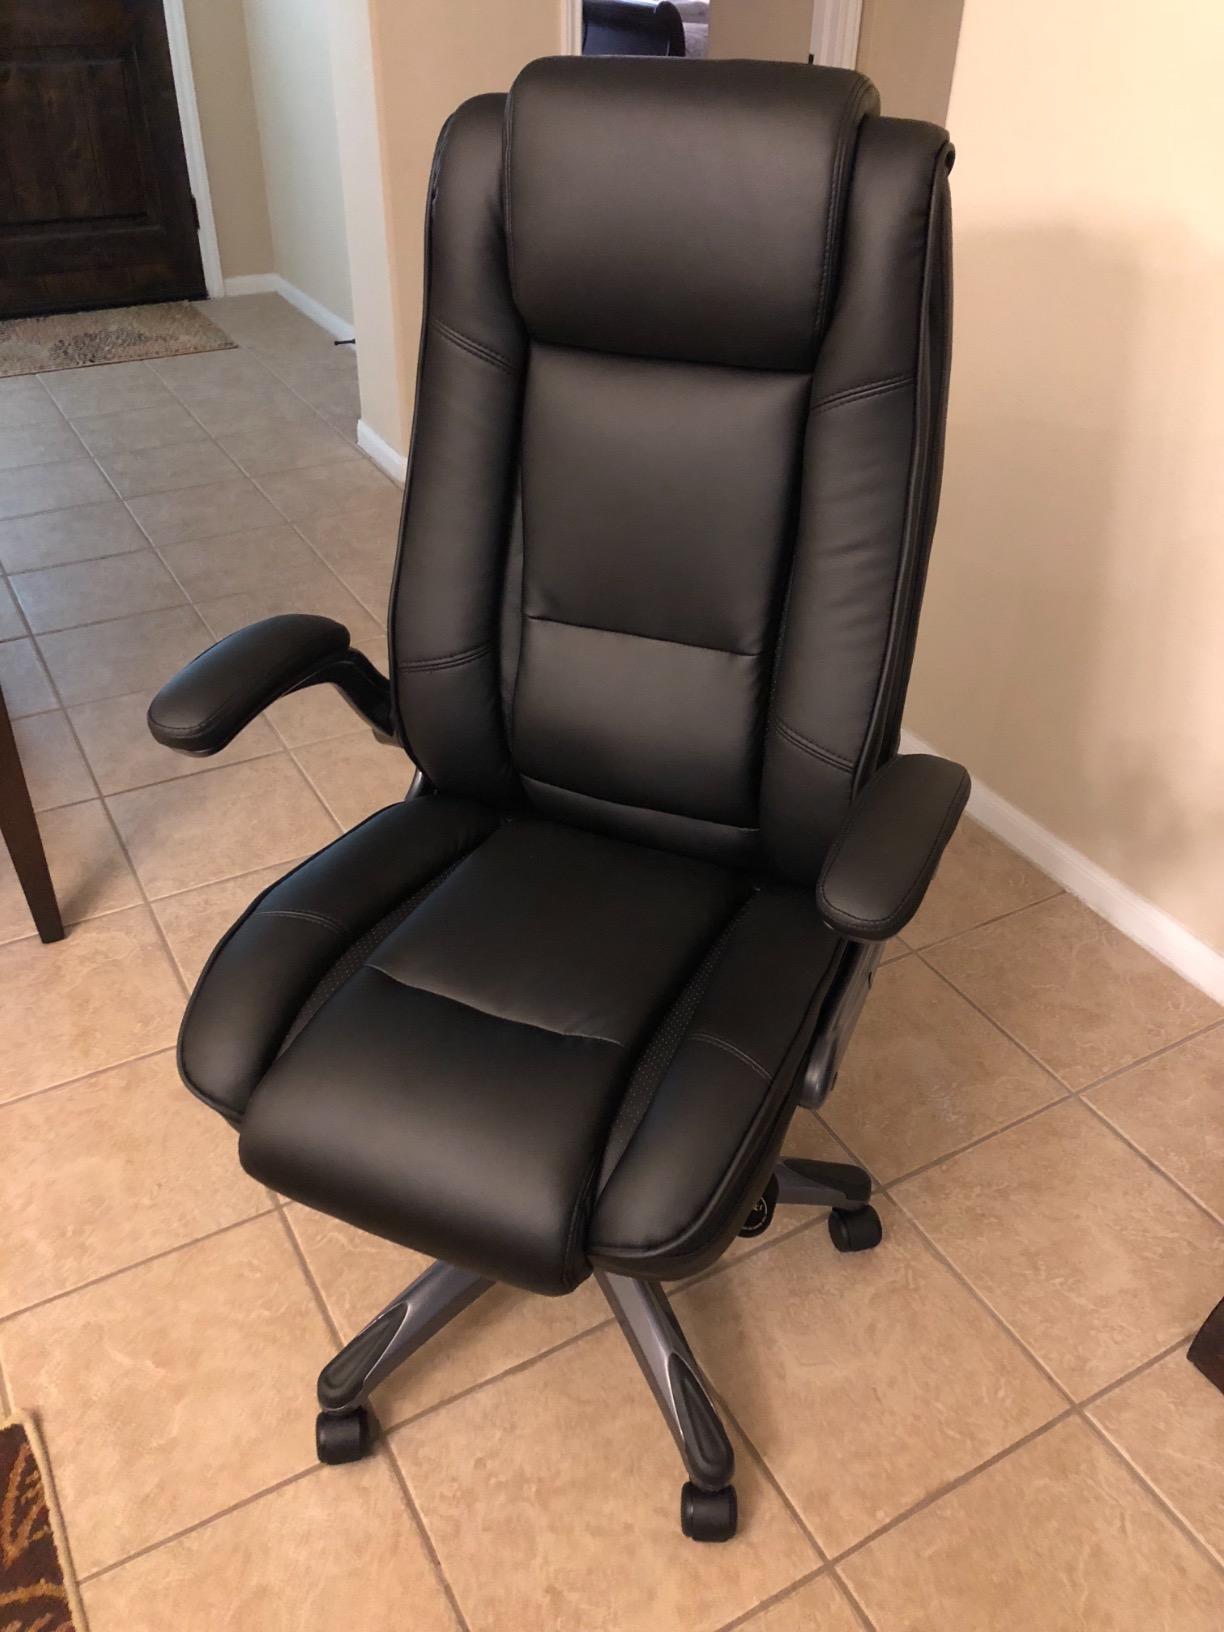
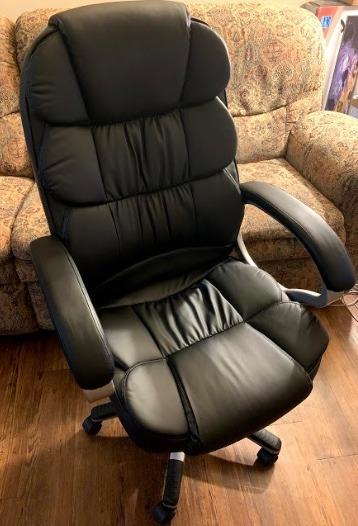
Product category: items_chair
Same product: no